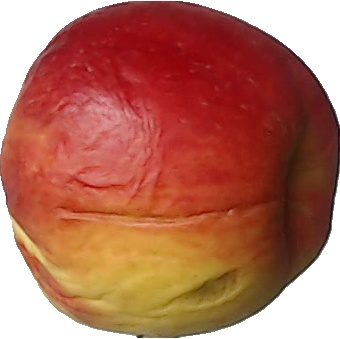
Label: apple_red_yellow_1